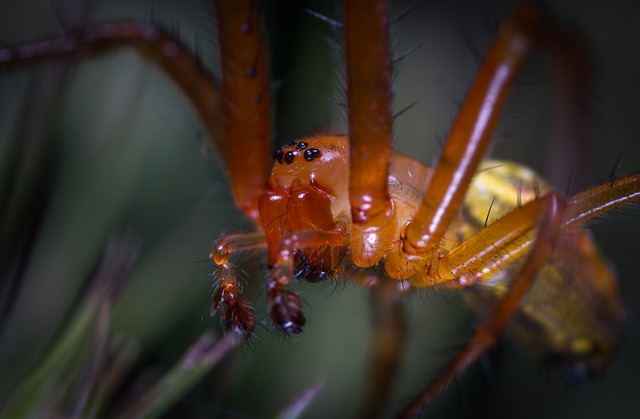
Label: ragno